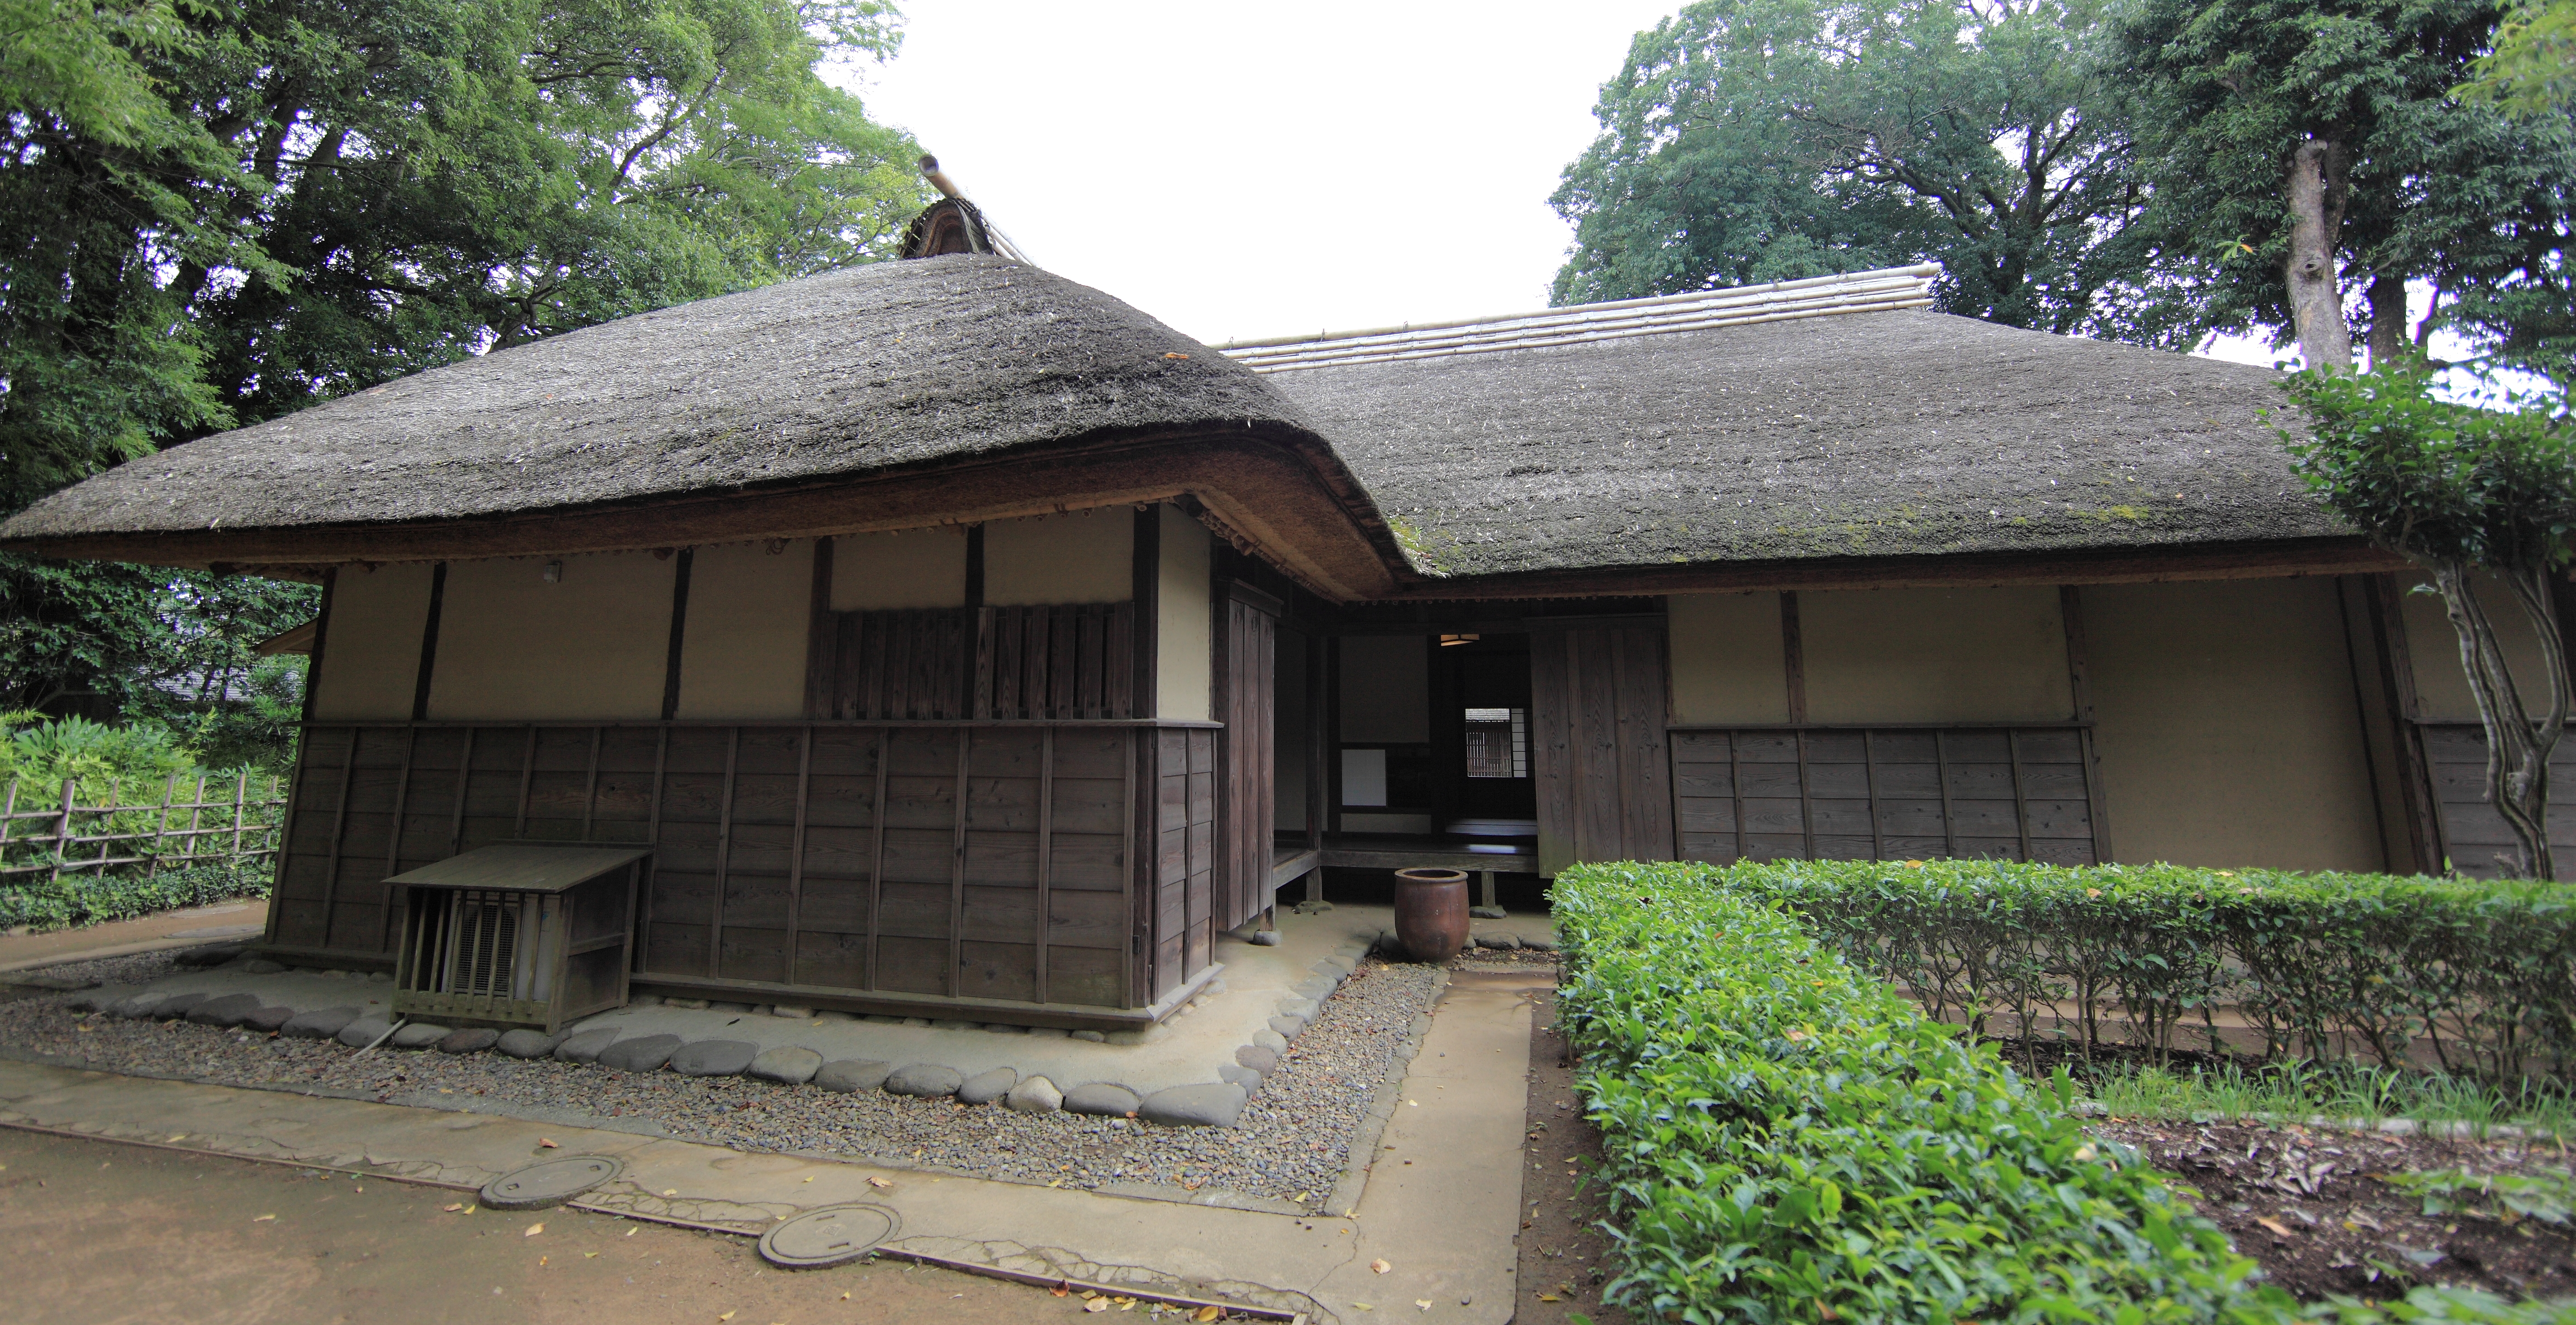
villa, house, building, home, hut, high, cottage, property, exterior, design, japanese, farmhouse, 5d, style, sakura, hires, estate, markii, traditional, hi, res, resolution, chiba, samurai, tajima, thatching, real estate